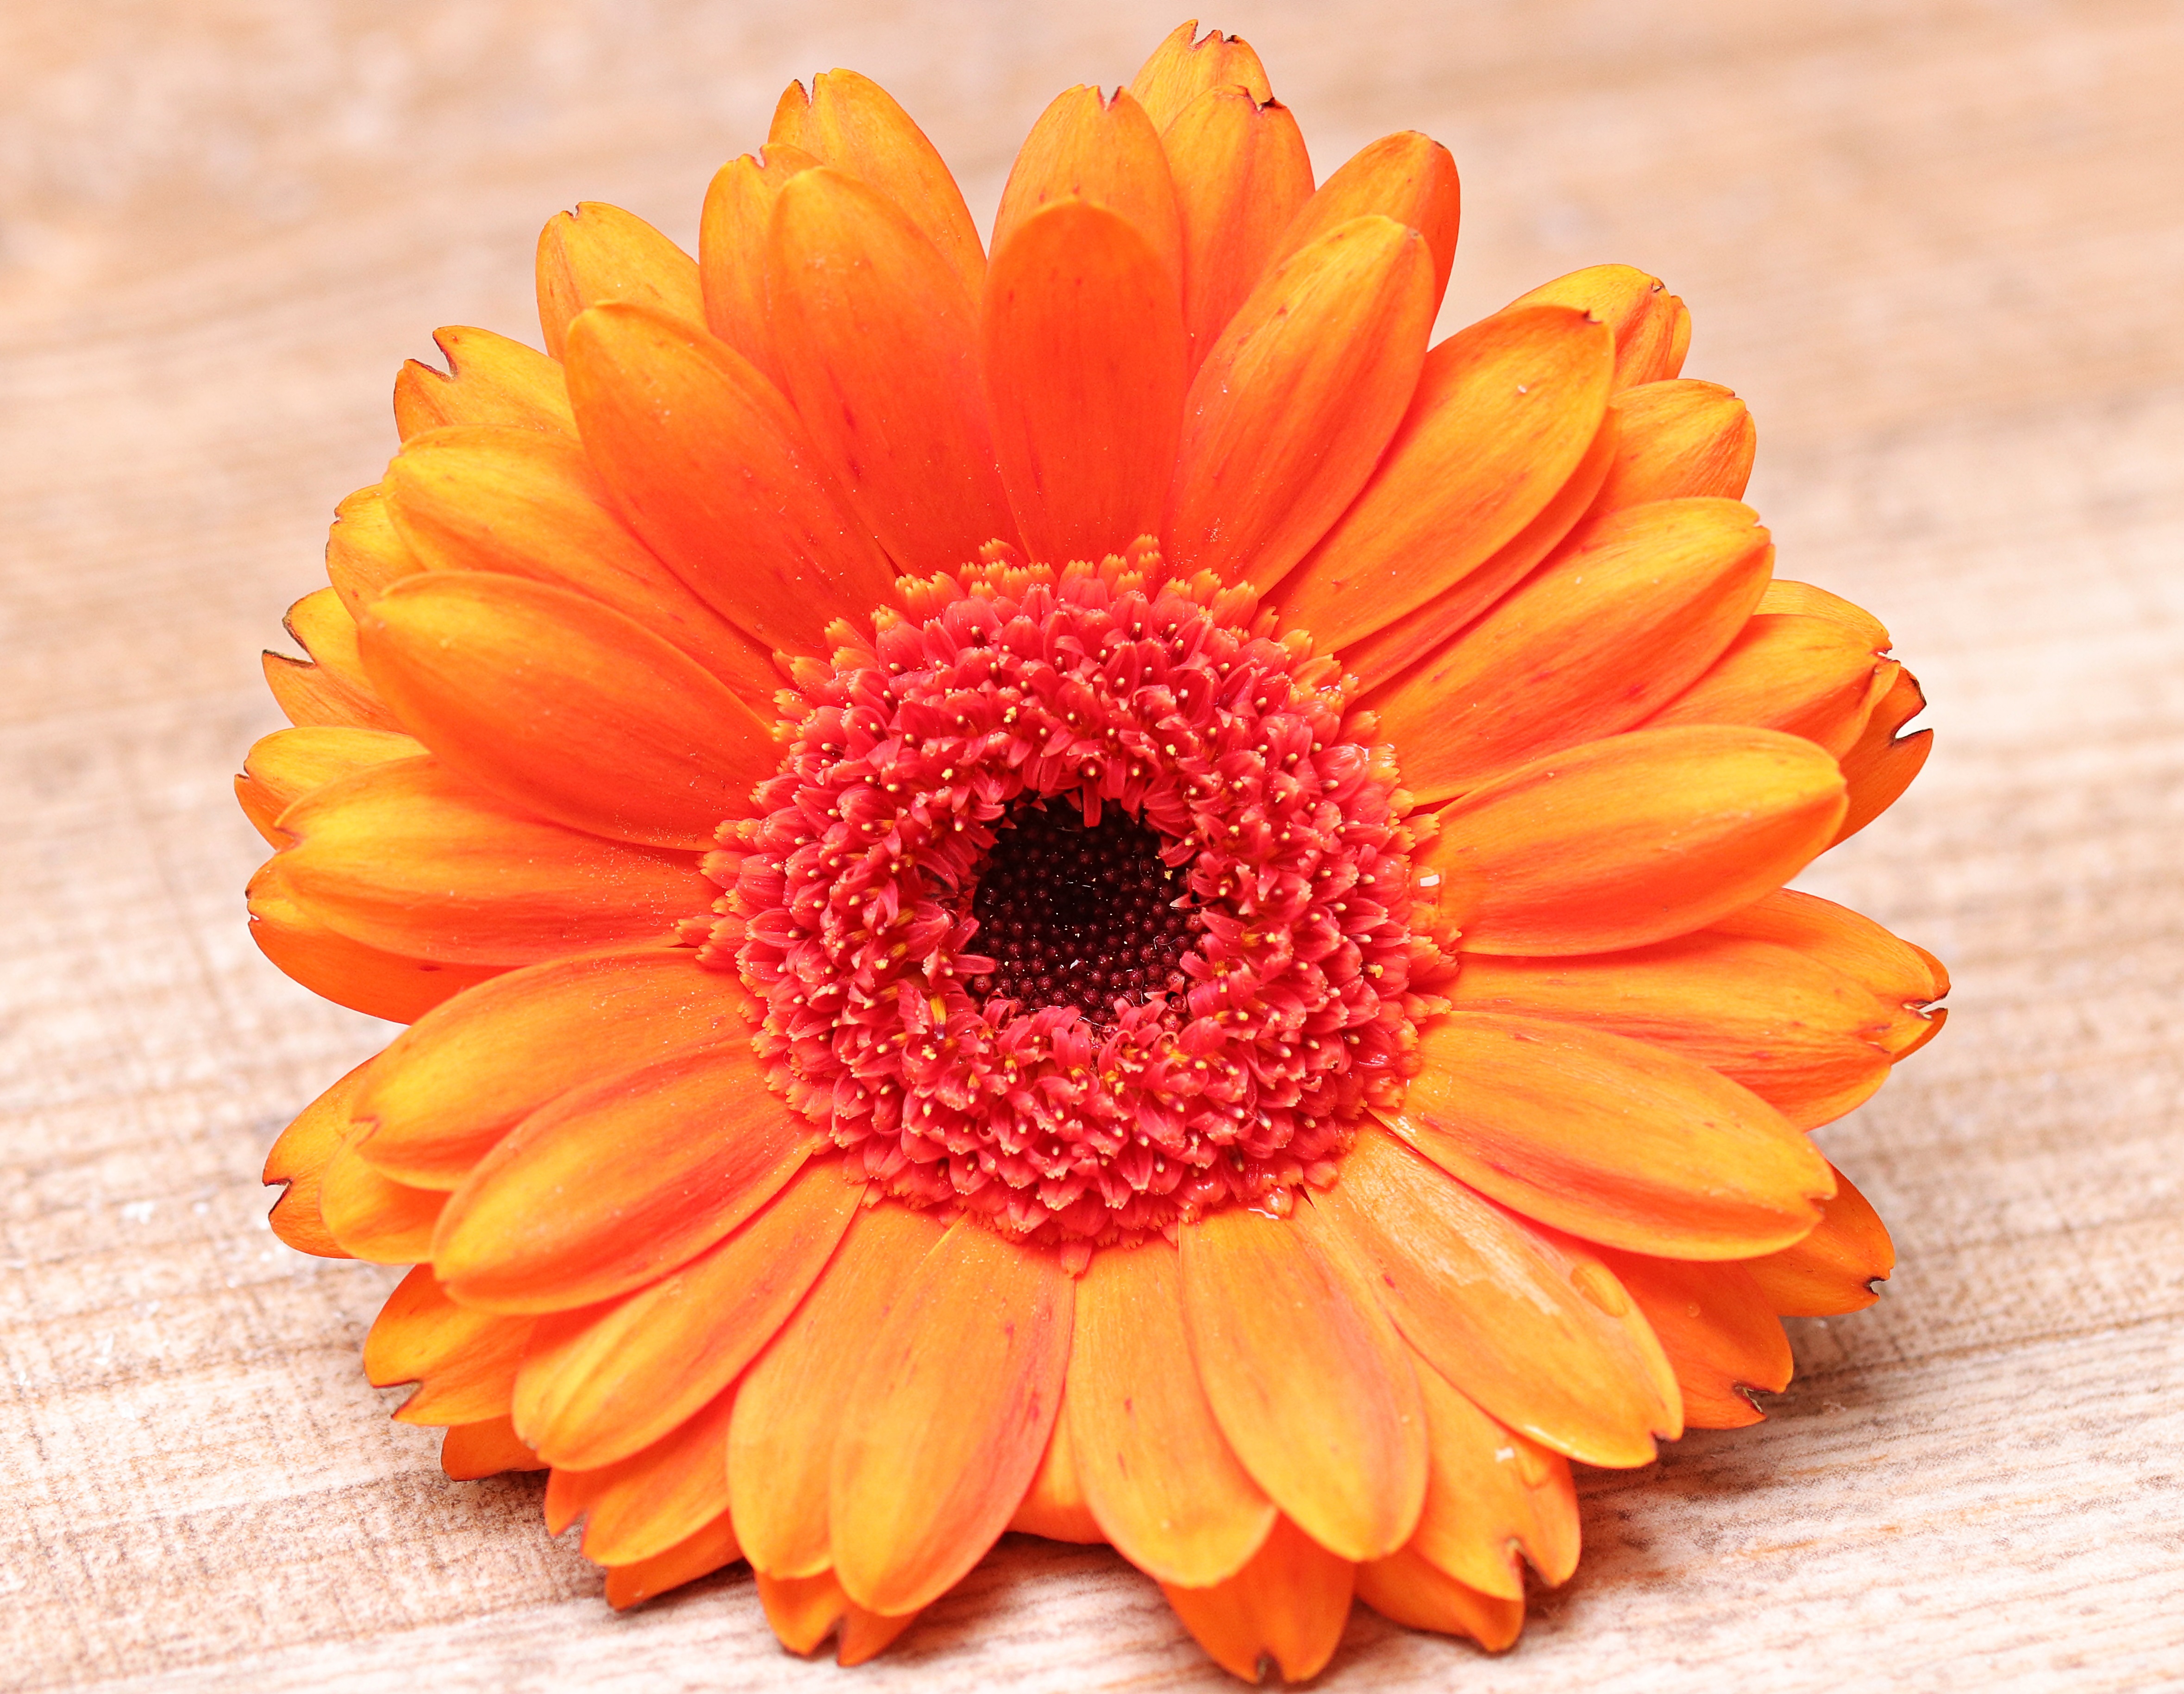
blossom, plant, flower, petal, bloom, orange, colorful, yellow, asteraceae, gerbera, composites, macro photography, flowering plant, daisy family, orange blossom, land plant, orange gerbera, gerberabl te